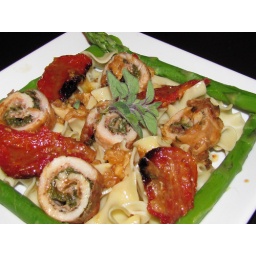
Braised in chicken stock, garlic &amp;amp; sun dried tomatoes on a bed of egg white noodles